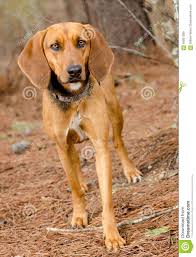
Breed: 216-n000063-Walker_hound